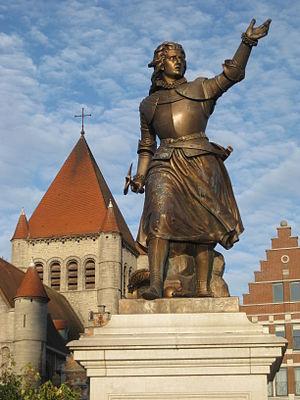
Statue de Christine de Lalaing, Princesse d'Espinoy, situé sur la Grand Place, Tournai, Belgique
Pierre de Melun, prince d'Épinoy, marquis de Richebourg, baron d'Antoing, était un militaire du XVIᵉ siècle. Il fut connétable et sénéchal héréditaire de Hainaut, grand maître d'hôtel du gouverneur général des Pays-Bas, grand bailli de la ville et château de Tournai et Tournaisis.
Philippe-Christine de Lalaing, était la fille de Charles II de Lalaing, comte de Lalaing et Marie de Montmorency-« Nivelle », ainsi que l'épouse de Pierre de Melun, prince d'Épinoy, baron d'Antoing, sénéchal du Hainaut, gouverneur de Tournai. En l'absence de son mari, elle défendit la ville de Tournai contre le duc de Parme, Alexandre Farnèse en 1581.